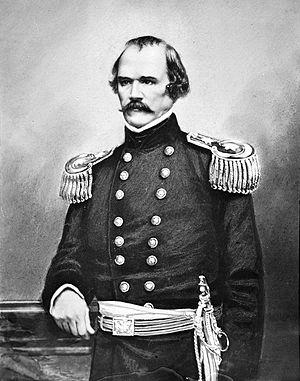
Le Kentucky est un État-frontière d'une importance clé dans la guerre de Sécession. Le président Abraham Lincoln reconnaît l'importance du commonwealth quand, dans une lettre de septembre 1861 à Orville Browning, il écrit :